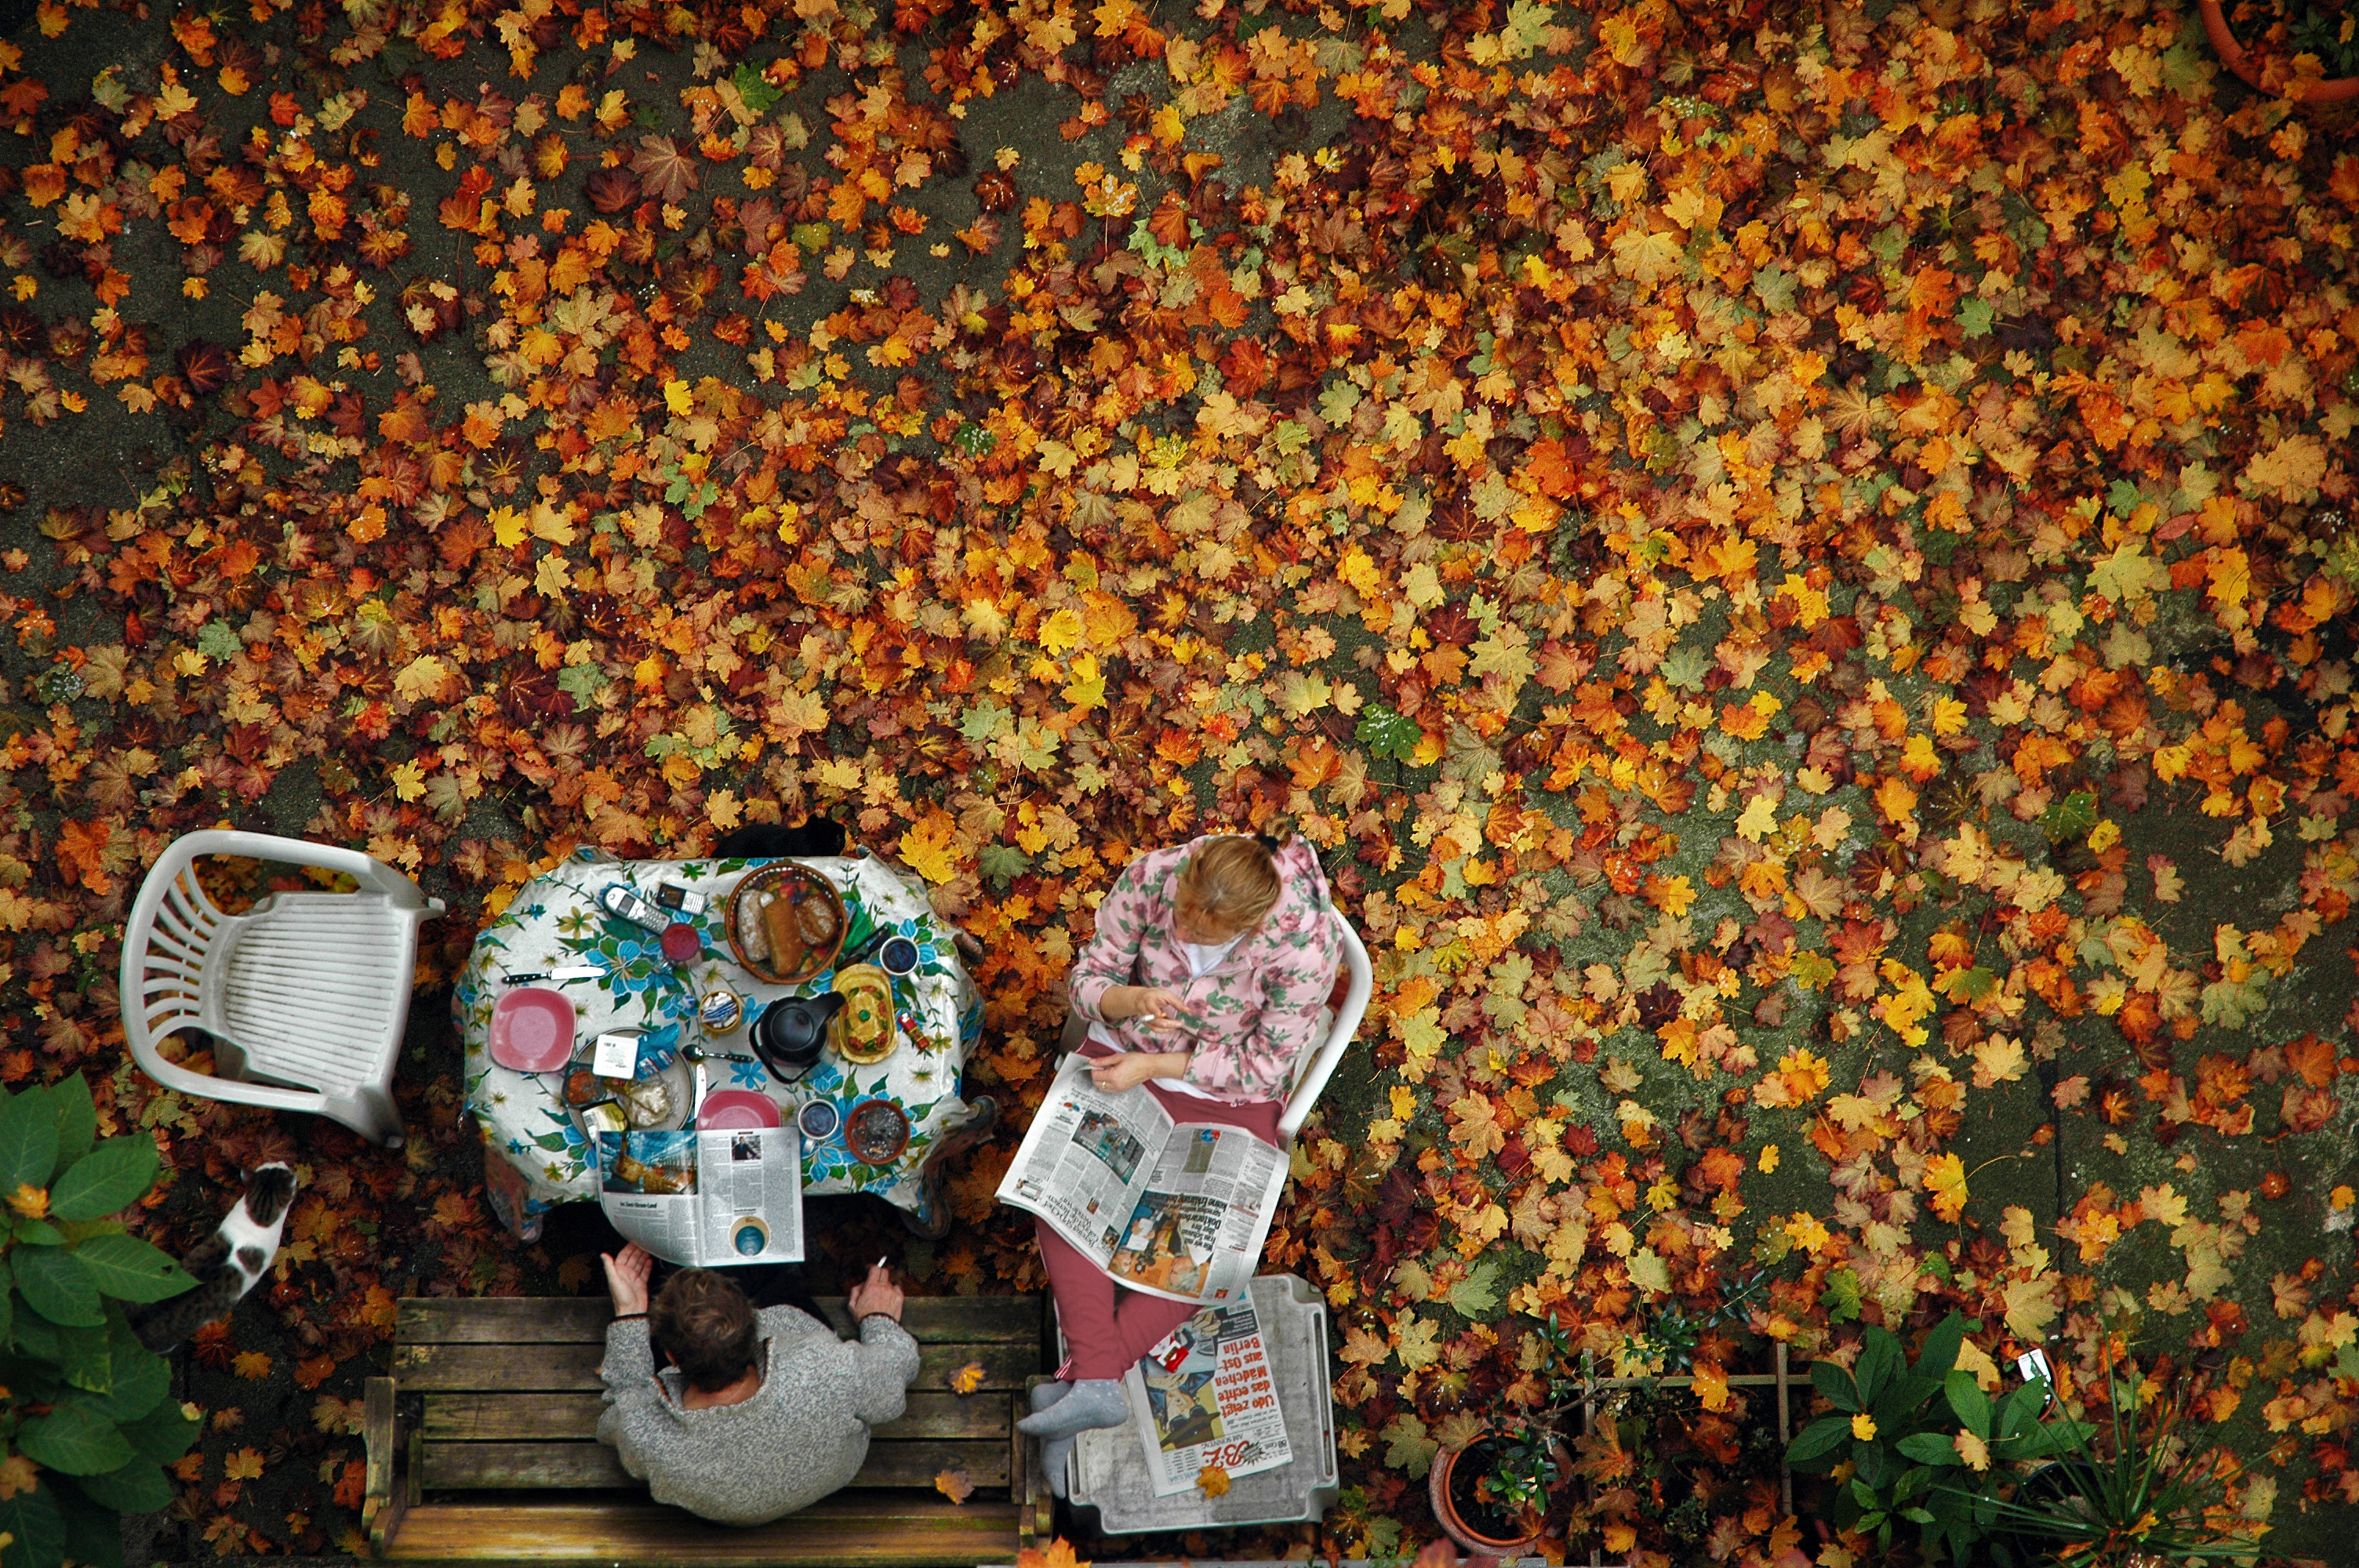
people, flower, crowd, color, autumn, season